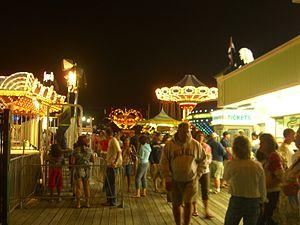
Point Pleasant Beach est un borough du comté d'Ocean au New Jersey, aux États-Unis.